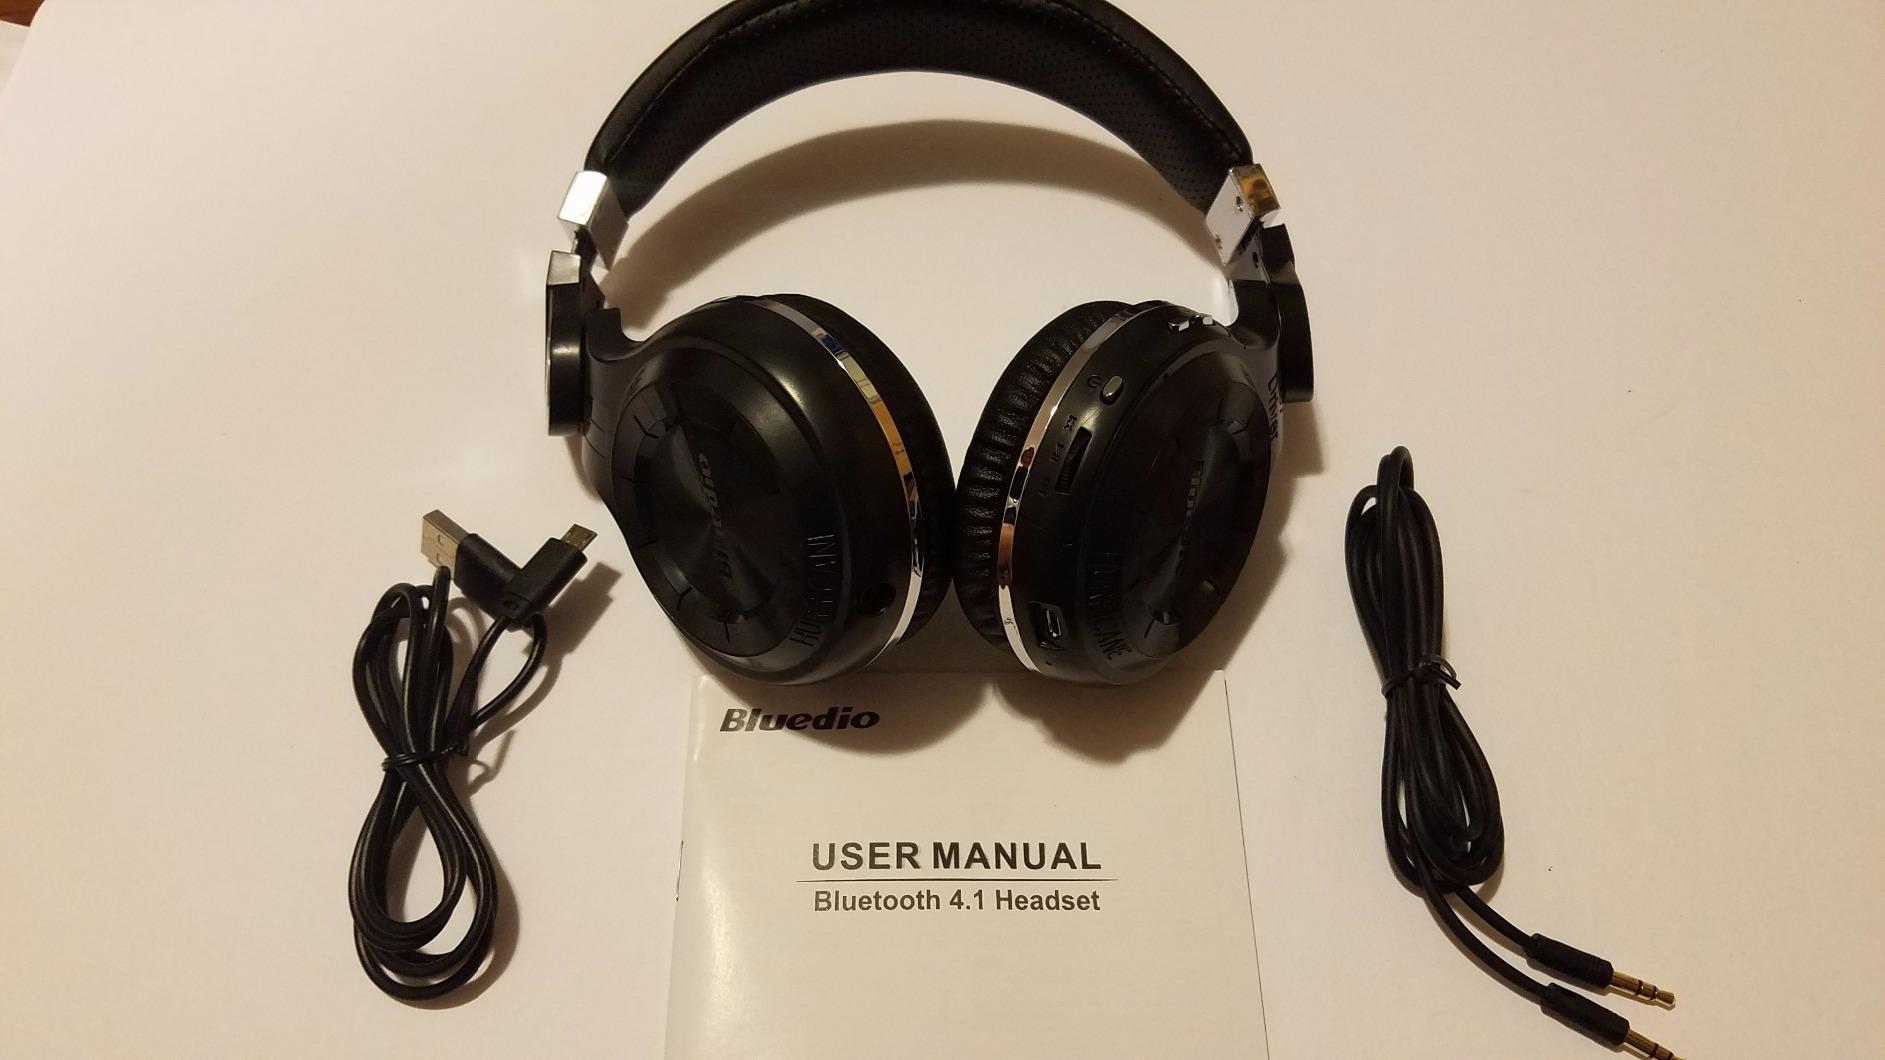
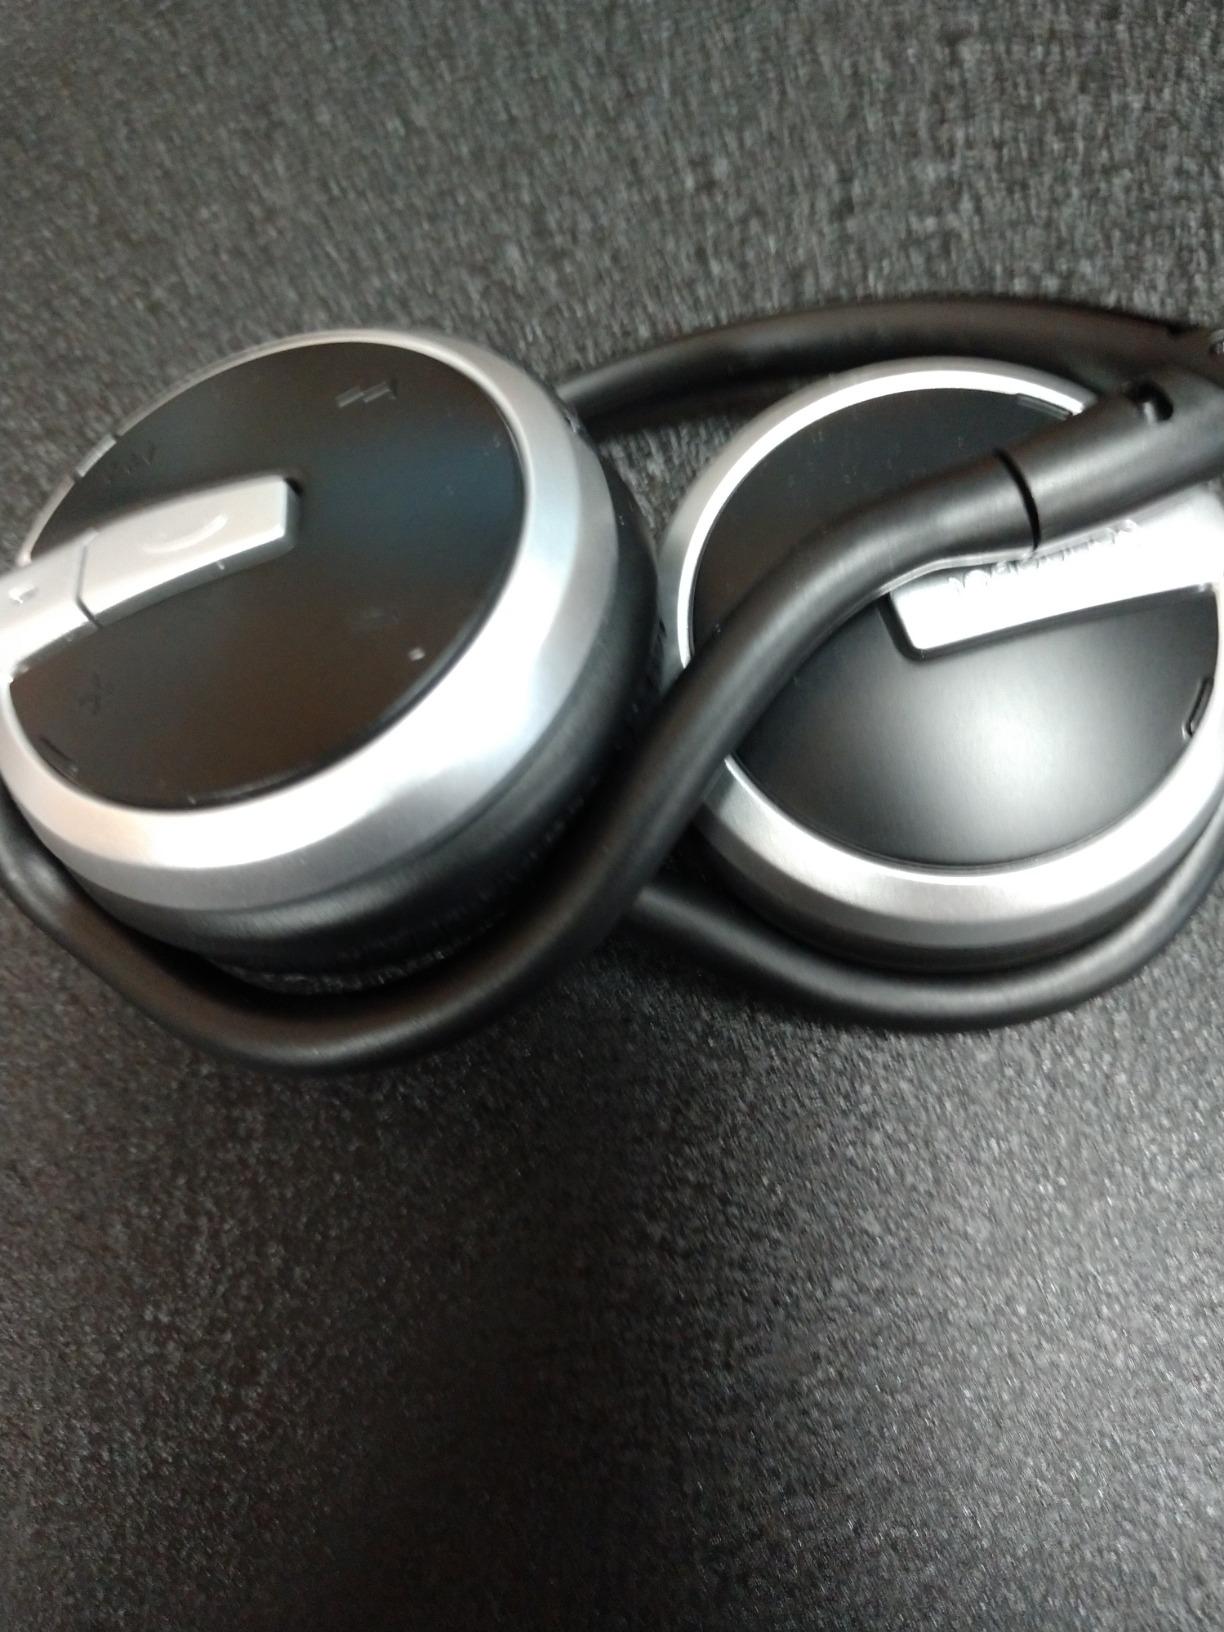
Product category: headphones
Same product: no